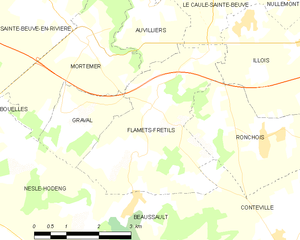
Carte des communes françaises Flamets-Frétils